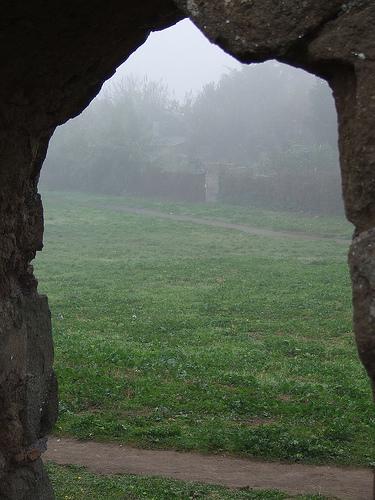
Weather: foggy or hazy